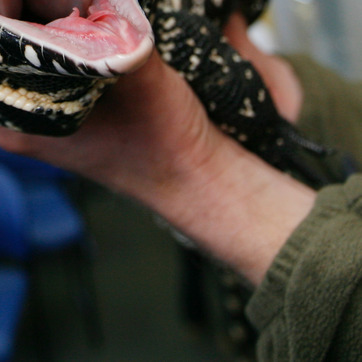
Material: skin